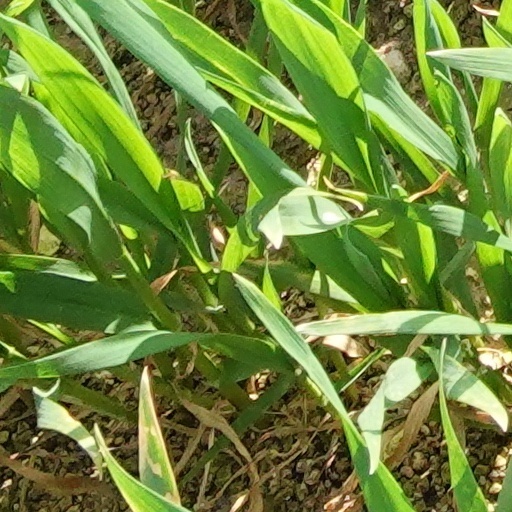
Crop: wheat